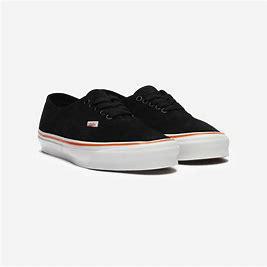
Brand: Vans
Model: UA OG Authentic LX